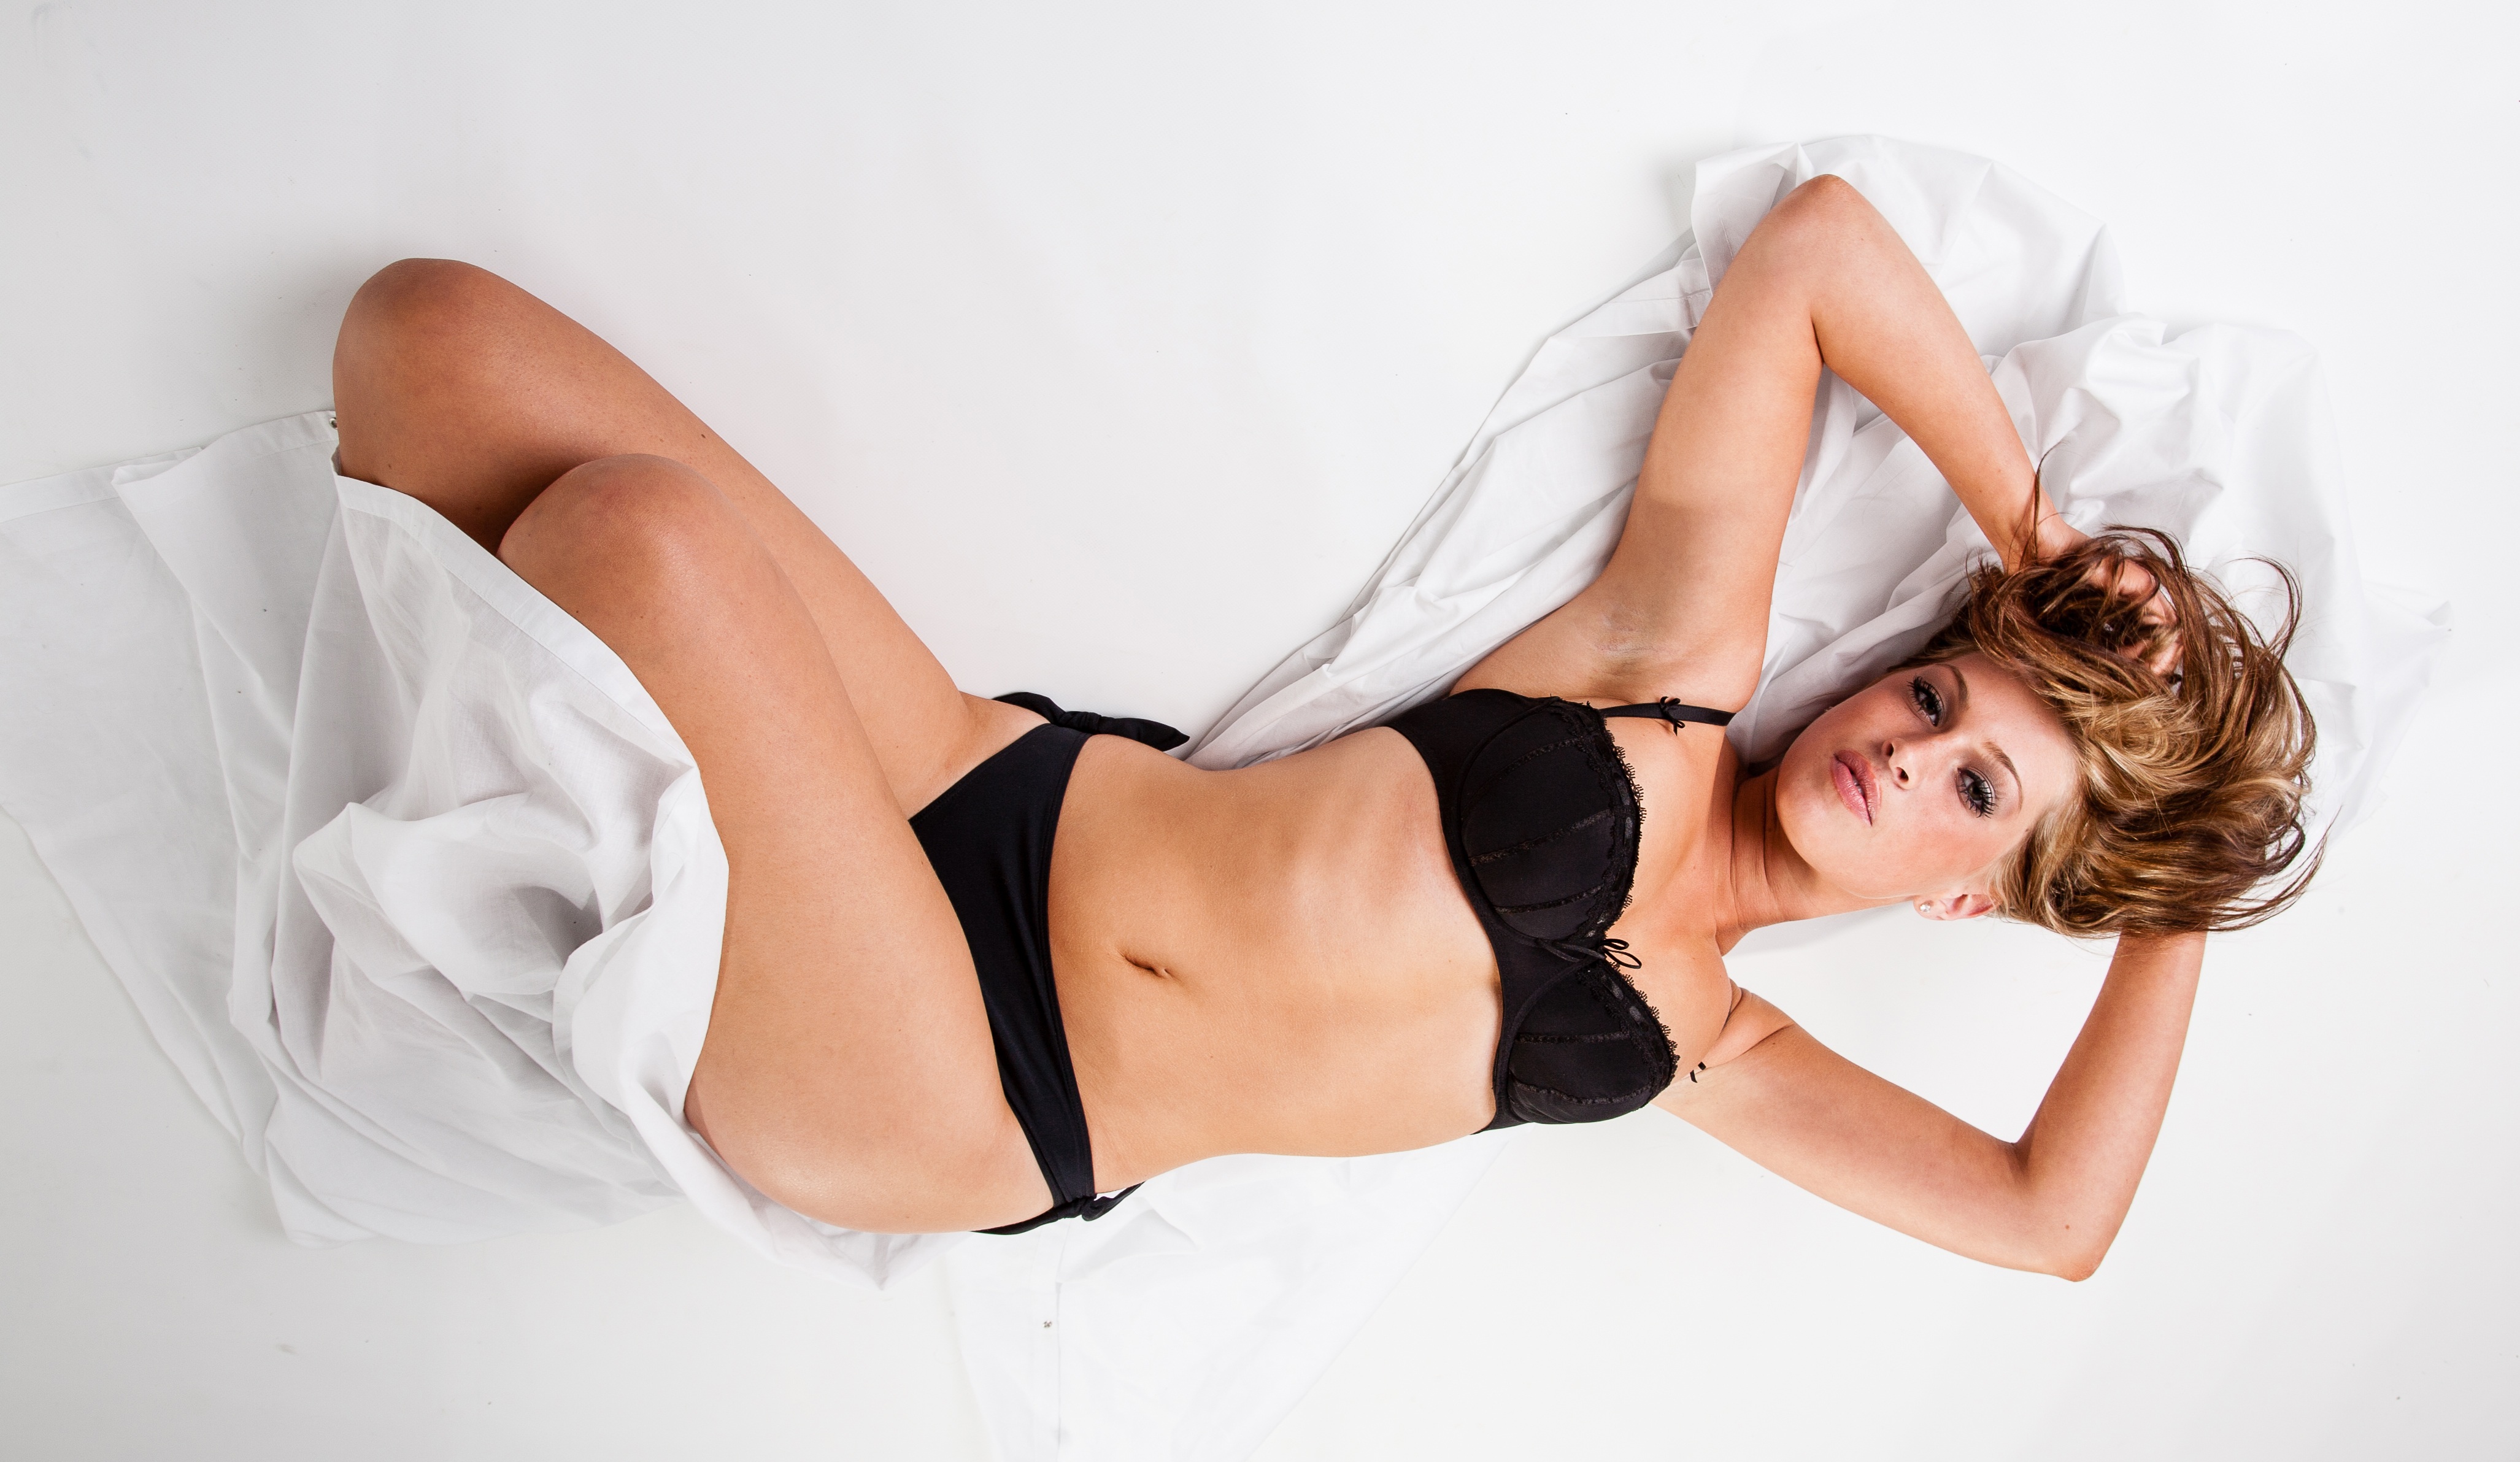
hand, person, hair, white, female, leg, portrait, model, finger, natural, clothing, blonde, smiling, smile, long hair, human body, lingerie, black hair, face, sleep, bed, thigh, skin, sexy, night time, blond, body, attractive, young woman, photo shoot, sense, happy woman, bedtime, undergarment